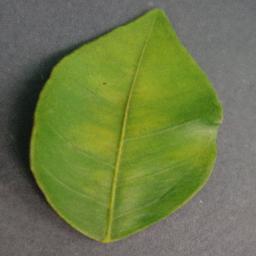
Label: Orange___Haunglongbing_(Citrus_greening)